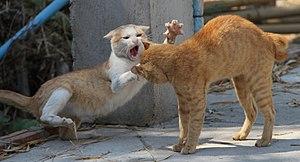
Chat à l'attaque